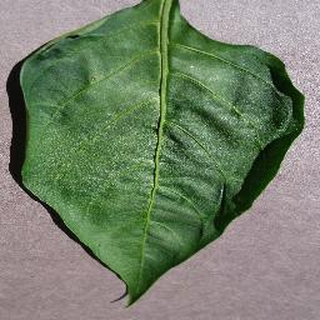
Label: healthy_bell_pepper